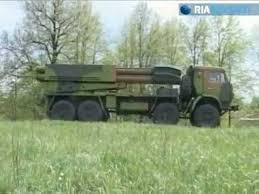
Label: Self Propelled Artillery